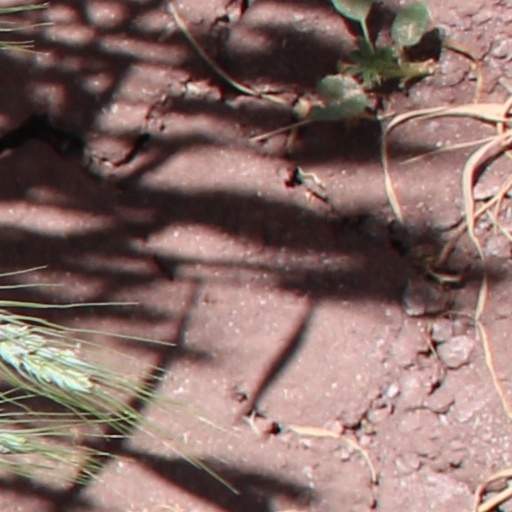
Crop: wheat